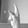
ASL letter: K